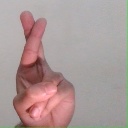
अक्षर: र